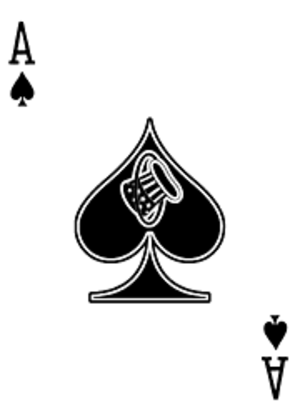
Les cartes du poker utilisées lors des parties jouées, sont celle d'un jeu de 52 cartes sans joker. L'usage préfère les cartes de style dit « américain » à deux index croisés au style « français » à quatre index. En plus du style et du dessin, les cartes peuvent se différencier par leur format, large ou étroit, et par leur technique de fabrication à base de carton ou de plastique. La manipulation des cartes au poker exige d'elles souplesse, endurance et visibilité : elles sont le plus souvent aperçues par les joueurs qui les plaquent sur le tapis en tordant un de leurs angles et il est indispensable qu'elles ne puissent porter aucun signe distinctif.